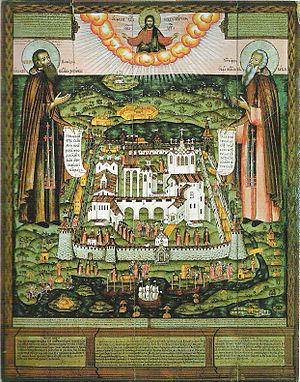
L'église Saints-Constantin-et-Hélène ou église des saints tsars Constantin et Hélène ou église du Tsar Constantin est un édifice religieux orthodoxe situé à Vologda. Édifiée en 1690, elle représente par son style un cas particulier, sans équivalent, dans l'architecture locale du XVIIᵉ siècle.
Ivan Grigoriev Markov est un maître iconographe de Vologda en Russie, né en 1677, fils de Grigori Avtonomo.
L'école iconographique de Vologda est une école et un style qui s'est formé et développé du XIVᵉ siècle au XVIᵉ siècle dans la ville de Vologda en Russie et dans les territoires proches de cette ville.